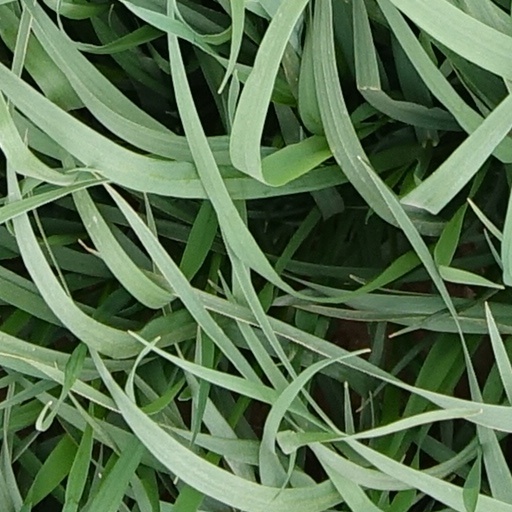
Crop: wheat